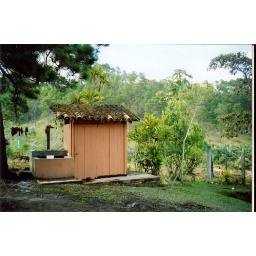
The sink, shower and toilet with water piped in straight from the river. and man, was it cold!